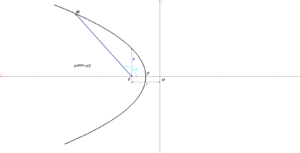
Trajectoire d'un corps suivant un mouvement Keplerien parabolique (e=1)
Le problème à deux corps est un modèle théorique important en mécanique, qu'elle soit classique ou quantique, dans lequel sont étudiés les mouvements de deux corps assimilés à des points matériels en interaction mutuelle, le système global étant considéré comme isolé. Dans cet article, seul sera abordé le problème à deux corps en mécanique classique, d'abord dans le cas général d'un potentiel attractif, puis dans le cas particulier très important où les deux corps sont en interaction gravitationnelle, ou mouvement képlérien, lequel est un sujet important de la mécanique céleste.